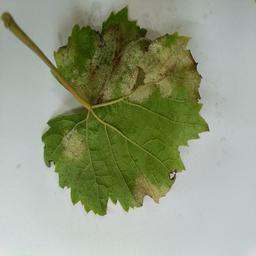
Label: Downy Mildew